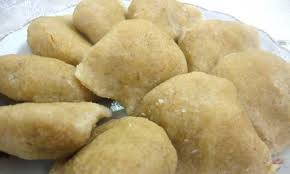
Yemek: icli_kofte